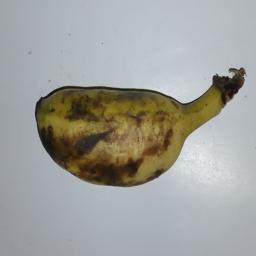
Banana variety: Champa Kola